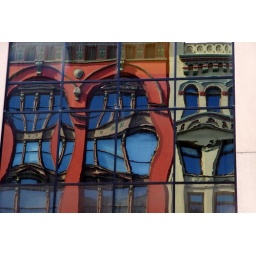
Reflections in the windows of a building across the street.